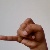
The image shows a hand gesture representing the letter 'J' in Indian Sign Language.